Family Policy Council

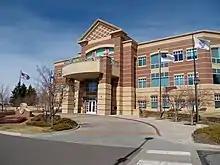
Focus on the Family administration building, Colorado Springs

FPCs form a network or "alliance" through which FotF exerts influence on local and state-level policy. They are joined via the organization Family Policy Alliance, which writes conservative policy that the family policy councils lobby for at the state and local level. This network of 41 member organizations, as of 2024, employs more than 350 people and brings in more than $50 million in annual revenue.